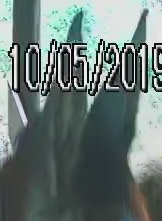
Face region: ears (position_of_ears)
Pain indicator: not_present